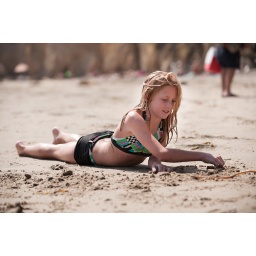
girl writing in sand